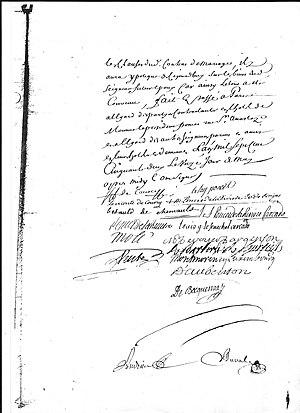
acte de mariage
Les Courcy sont une famille de grands barons normands, compagnons de Guillaume le Conquérant et sénéchaux de Normandie. Leur château d'origine subsiste à Courcy près de Falaise, ainsi que le prieuré de Perrières fondé par eux. Fieffés au début du XIᵉ siècle dans le Calvados et l'Orne, ils ont progressivement étendu leurs possessions à la Manche, la Seine-Maritime, l'Eure et l'Angleterre. La famille compte parmi ses membres trois personnalités : au XIIᵉ siècle, un conquérant de l'Ulster, John de Courcy, au XVᵉ siècle, un lettré et poète, Jean de Courcy, et, au XXᵉ siècle, un personnage de roman, Kenneth de Courcy. Ils subsistent, à petit nombre, en France et en Angleterre.